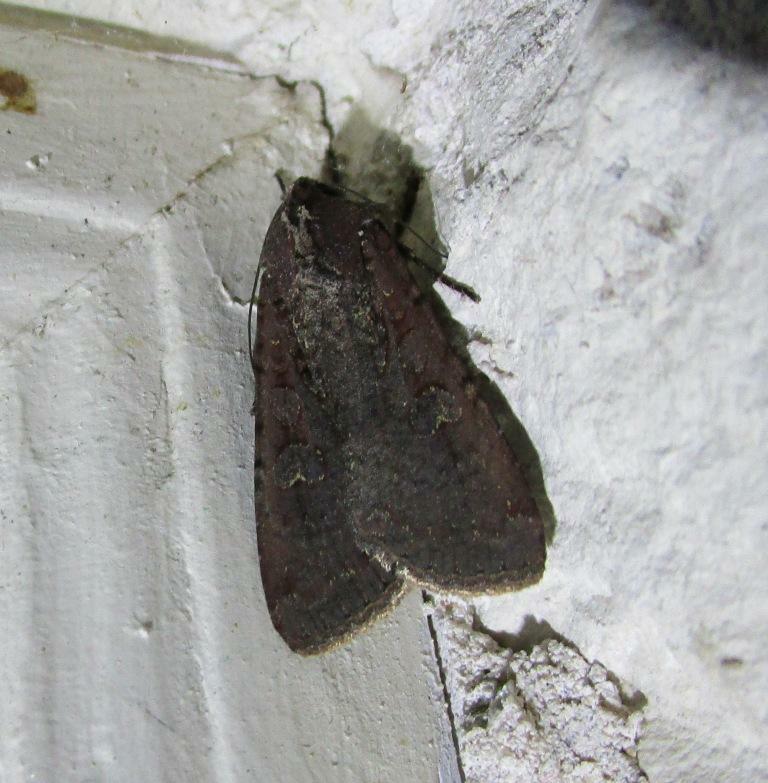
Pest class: cutworms